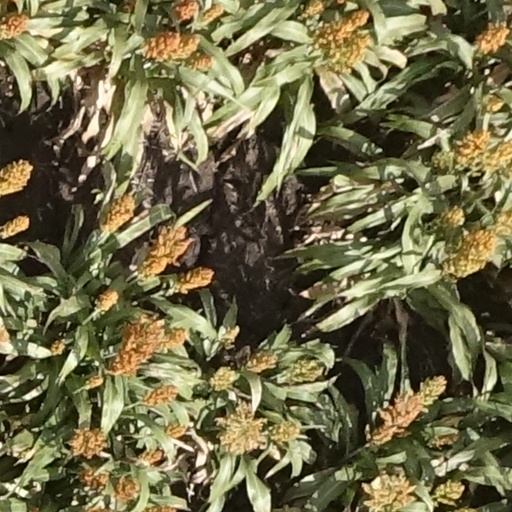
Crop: sorghum